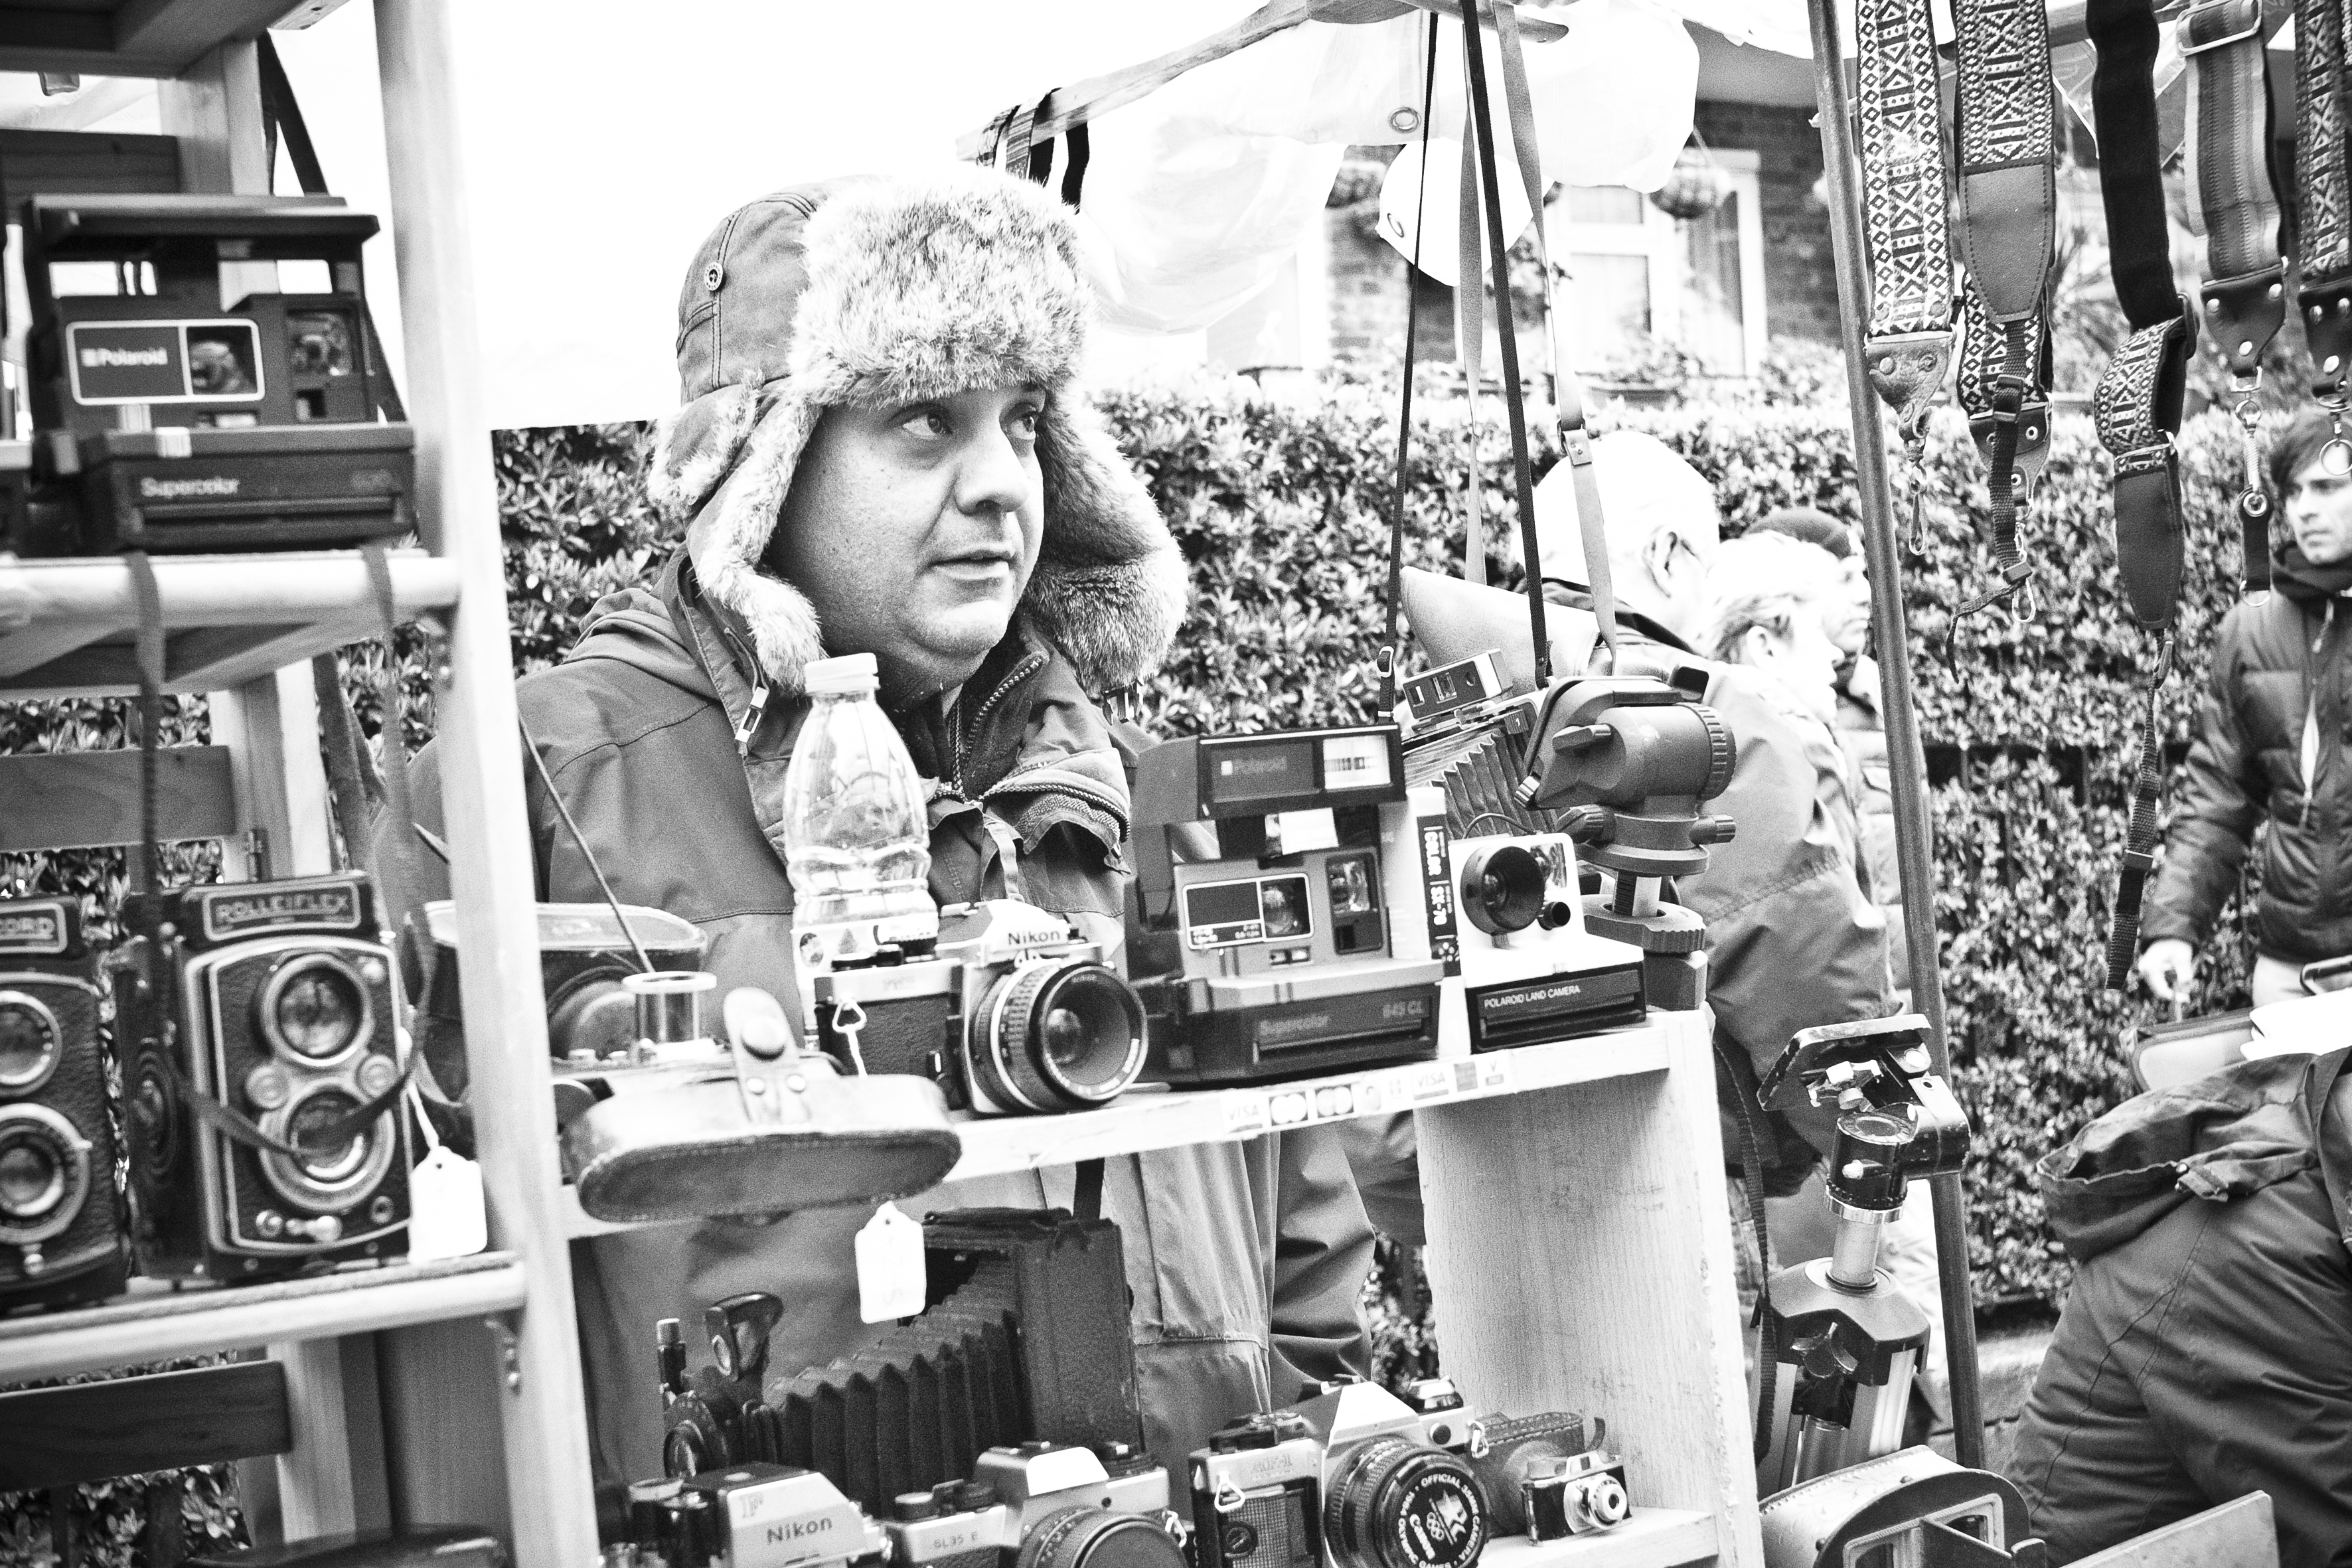
black and white, people, street, urban, travel, fujifilm, market, monochrome, uk, england, bw, blackandwhite, blackwhite, london, ngc, photograph, noiretblanc, photomontage, image, fuji, fujixt1, fujix, nottinghill, monochrome photography